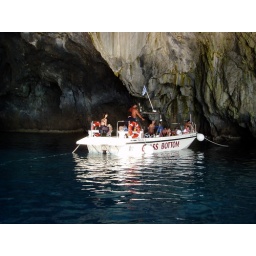
Captain spiros and glass bottom boat alexandros - excursion in cave hitra - kythira